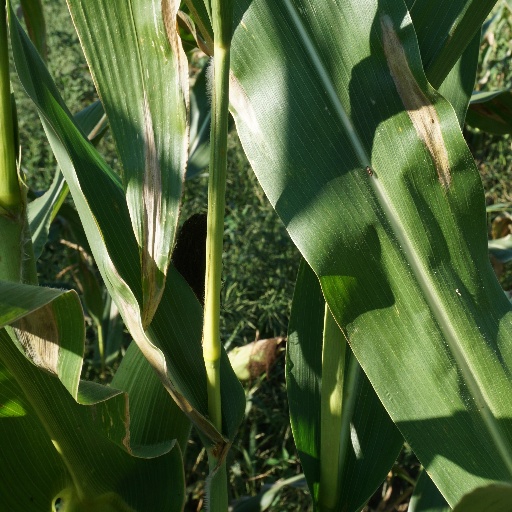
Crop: maize; corn